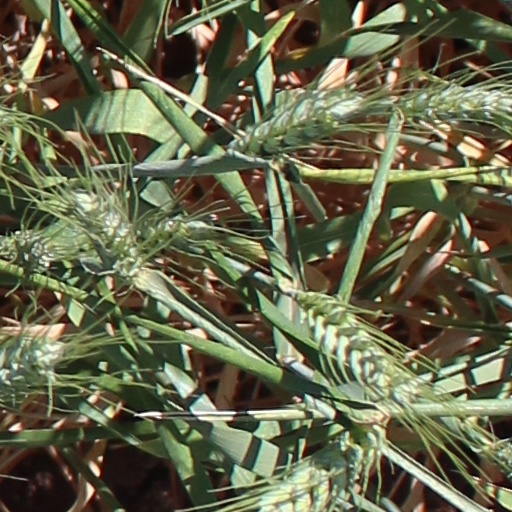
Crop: wheat